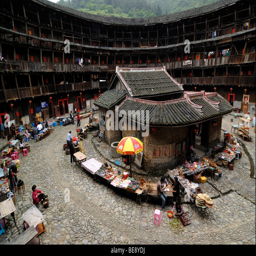
with ancestral temple , adobe round house of the minority